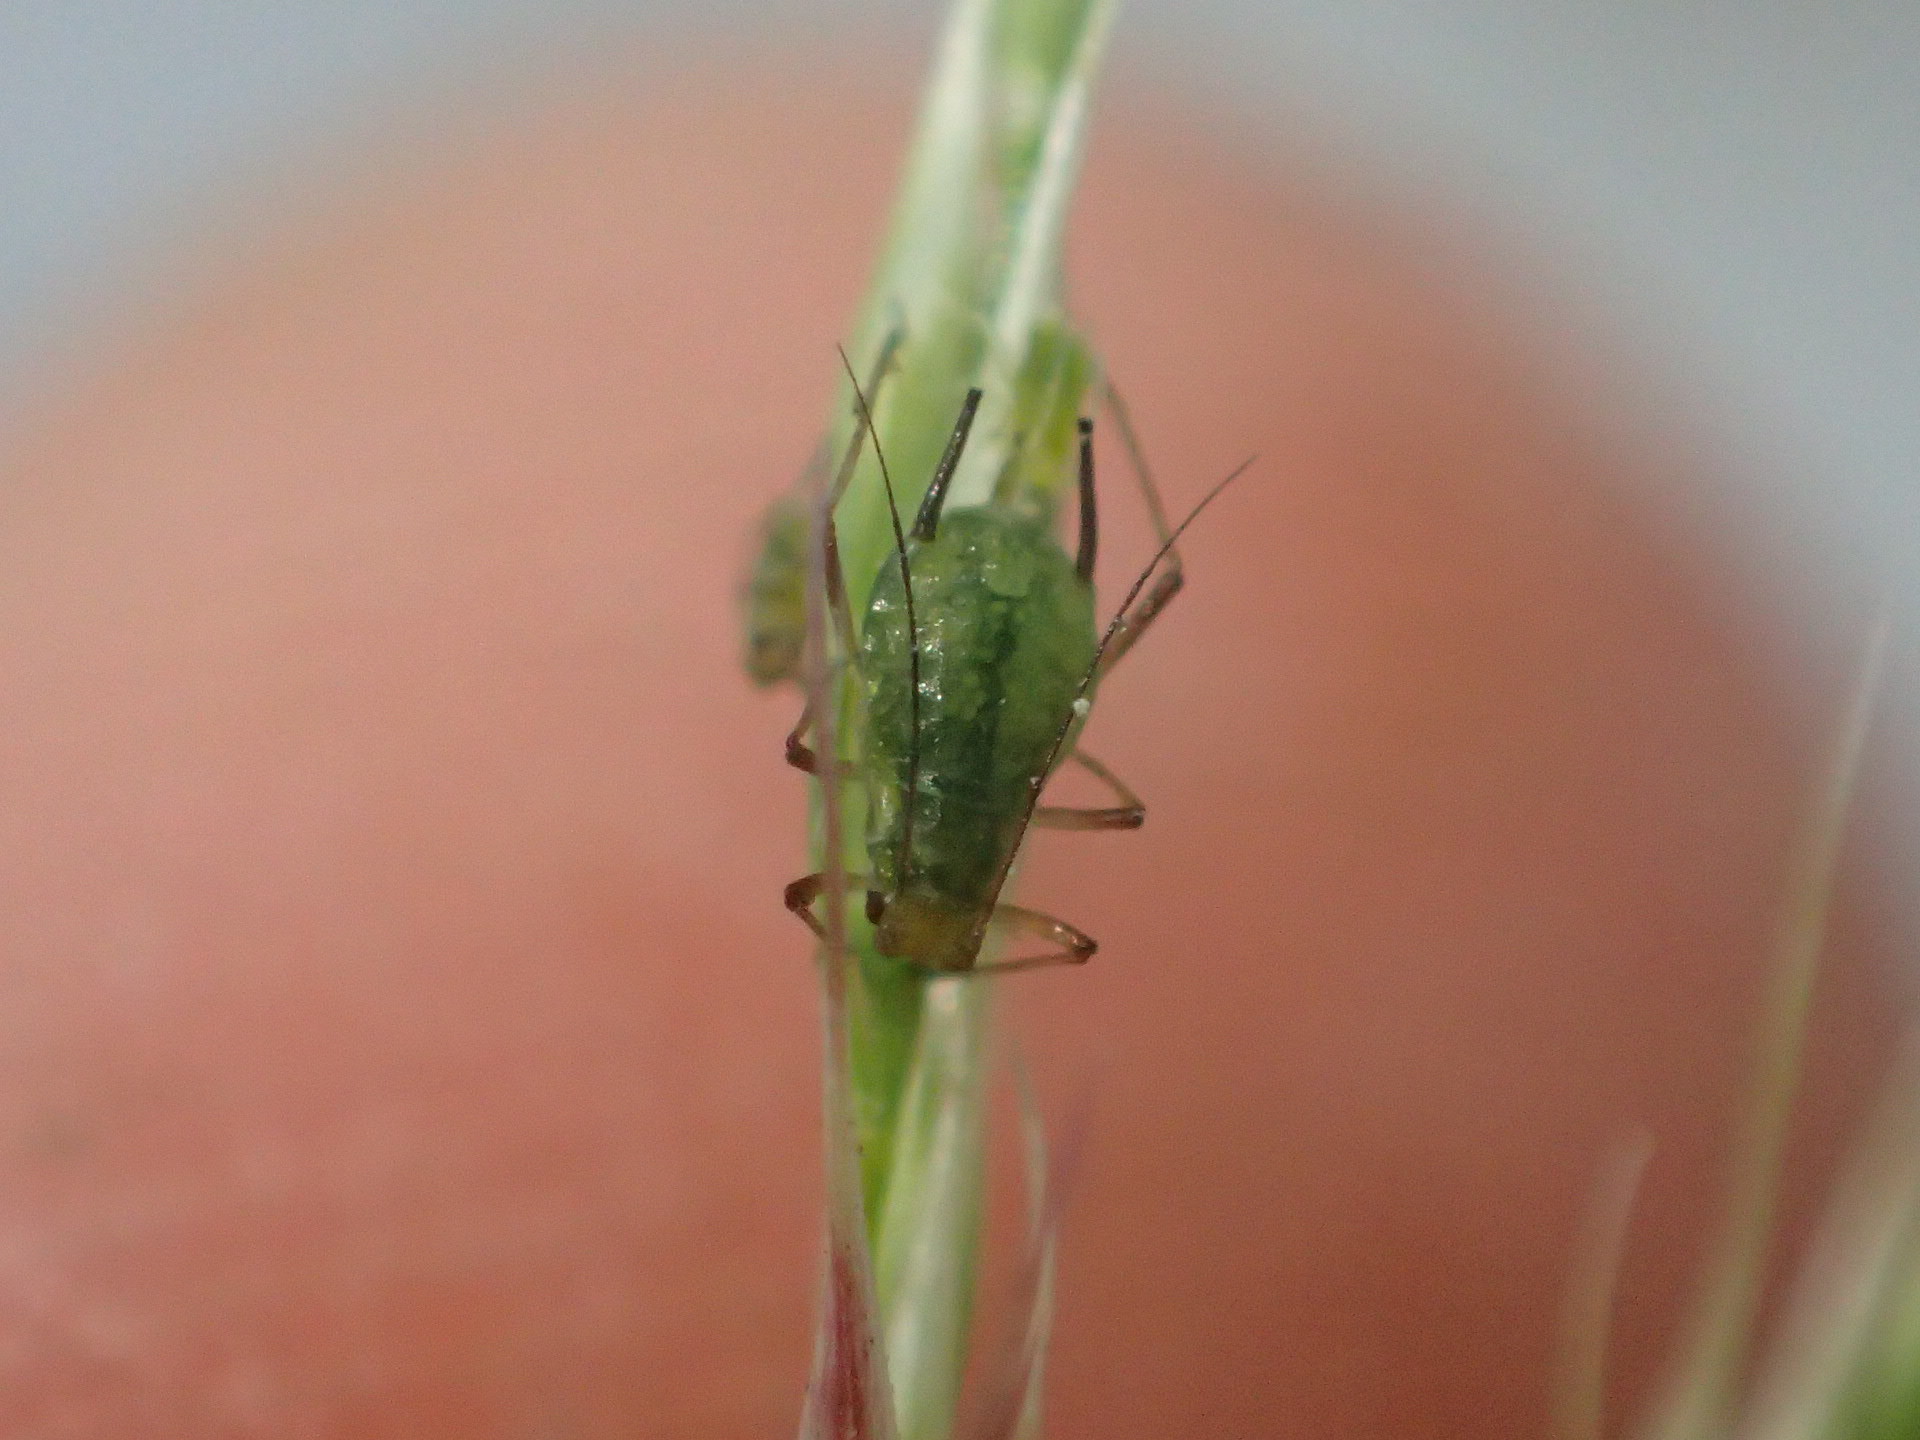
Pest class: english_grain_aphid